Iñaki Aldekoa

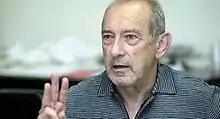
Iñaki Aldekoa

Iñaki Aldekoa Azarloza (1940 – 8 April 2021) was a Spanish abertzale politician who served as a deputy.